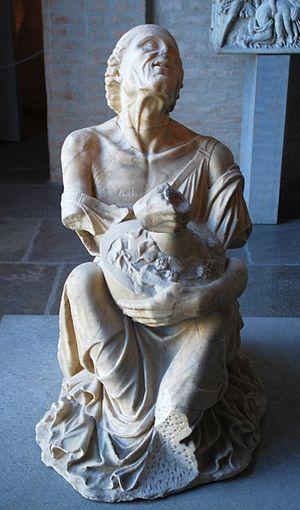
Vieille femme ivre serrant contre elle un lagynos (jarre de vin typique de la période hellénistique) décoré en reliefs. Marbre, copie romaine d'après un original grec du IIe siècle av. J.-C. (200-180). Ce type statutaire célèbre était attribué à un dénommé Myron selon la tradition romaine.